James Wan

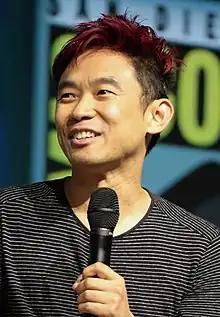
Wan at the 2018 San Diego Comic-Con

In early 2013, Wan entered into negotiations with Universal Pictures to direct the seventh installment to "Fast & Furious" action franchise after Justin Lin, who directed the previous four sequels, confirmed that he would not continue as director in January 2013. Wan was part of a directorial shortlist alongside Jeff Wadlow, Baltasar Kormákur and Harald Zwart. A final confirmation that Wan would direct was revealed in April 2013, with Lin approving. The film, "Furious 7", was released in April 2015. It became the most commercially successful film in the franchise, grossing over $1.516 billion globally and received positive reviews.